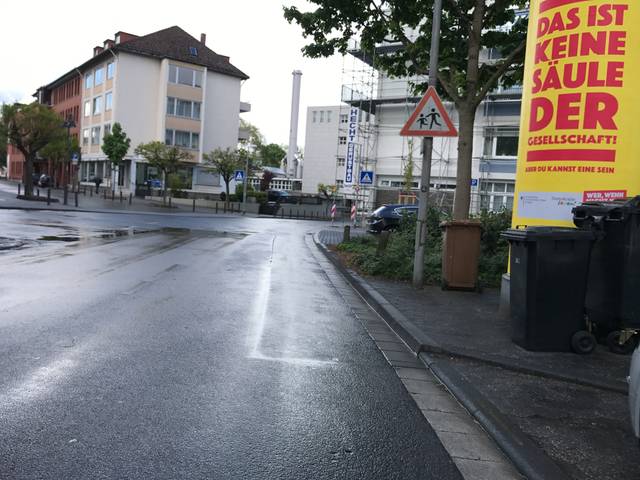
Region: Germany
Coordinates: 50.003, 8.272